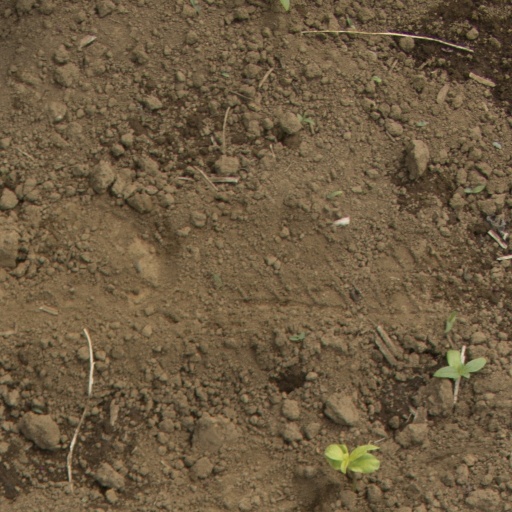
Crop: Jerusalem artichoke